University of Nottingham

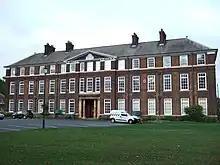
The former Midland Agricultural College now home to the Sutton Bonington Campus, located near Loughborough

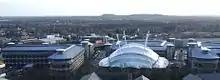
The former HMRC offices, Nottingham

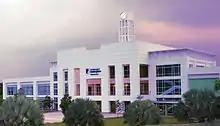
Nottingham also boasts a campus located in Kuala Lumpur, Malaysia.

Apart from its physical transfer to surroundings that could not be more different from its original home, the college made few developments between the wars. The Department of Slavonic Languages (later Slavonic Studies) was established in 1933, the teaching of Russian having been introduced in 1916. In 1933–34, the Departments of Electrical Engineering, Zoology and Geography, which had been combined with other subjects, were made independent; and in 1938 a supplemental Charter provided for a much wider representation on the Governing Body. However, further advances were delayed by the outbreak of war in 1939.